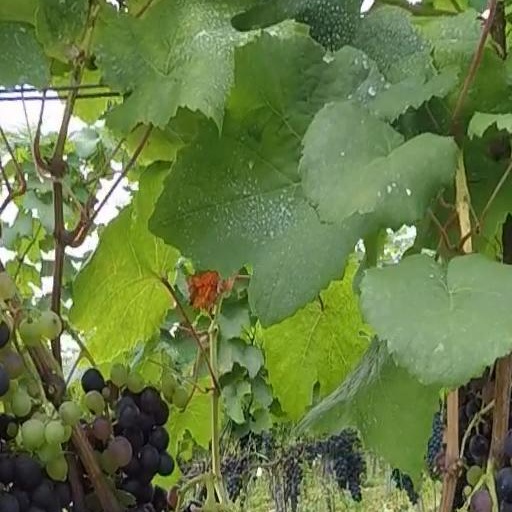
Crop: grape